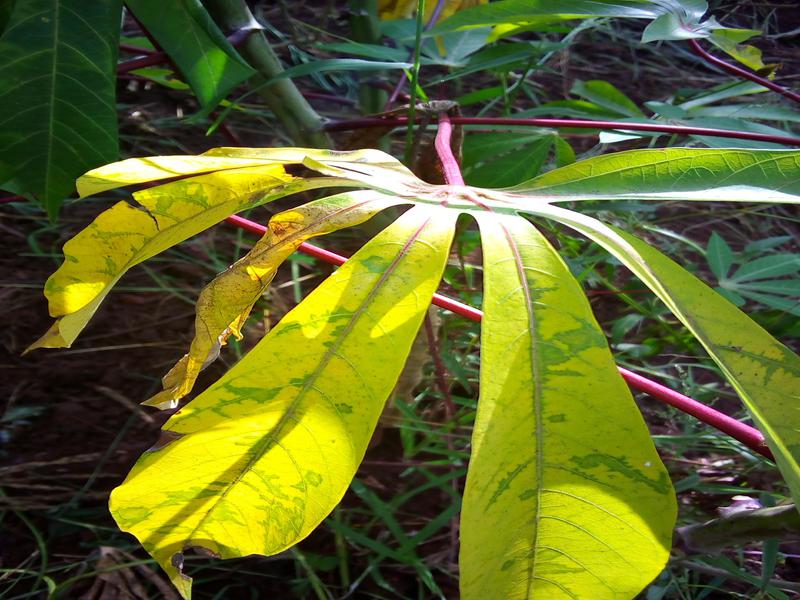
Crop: cassava
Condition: brown_streak_disease